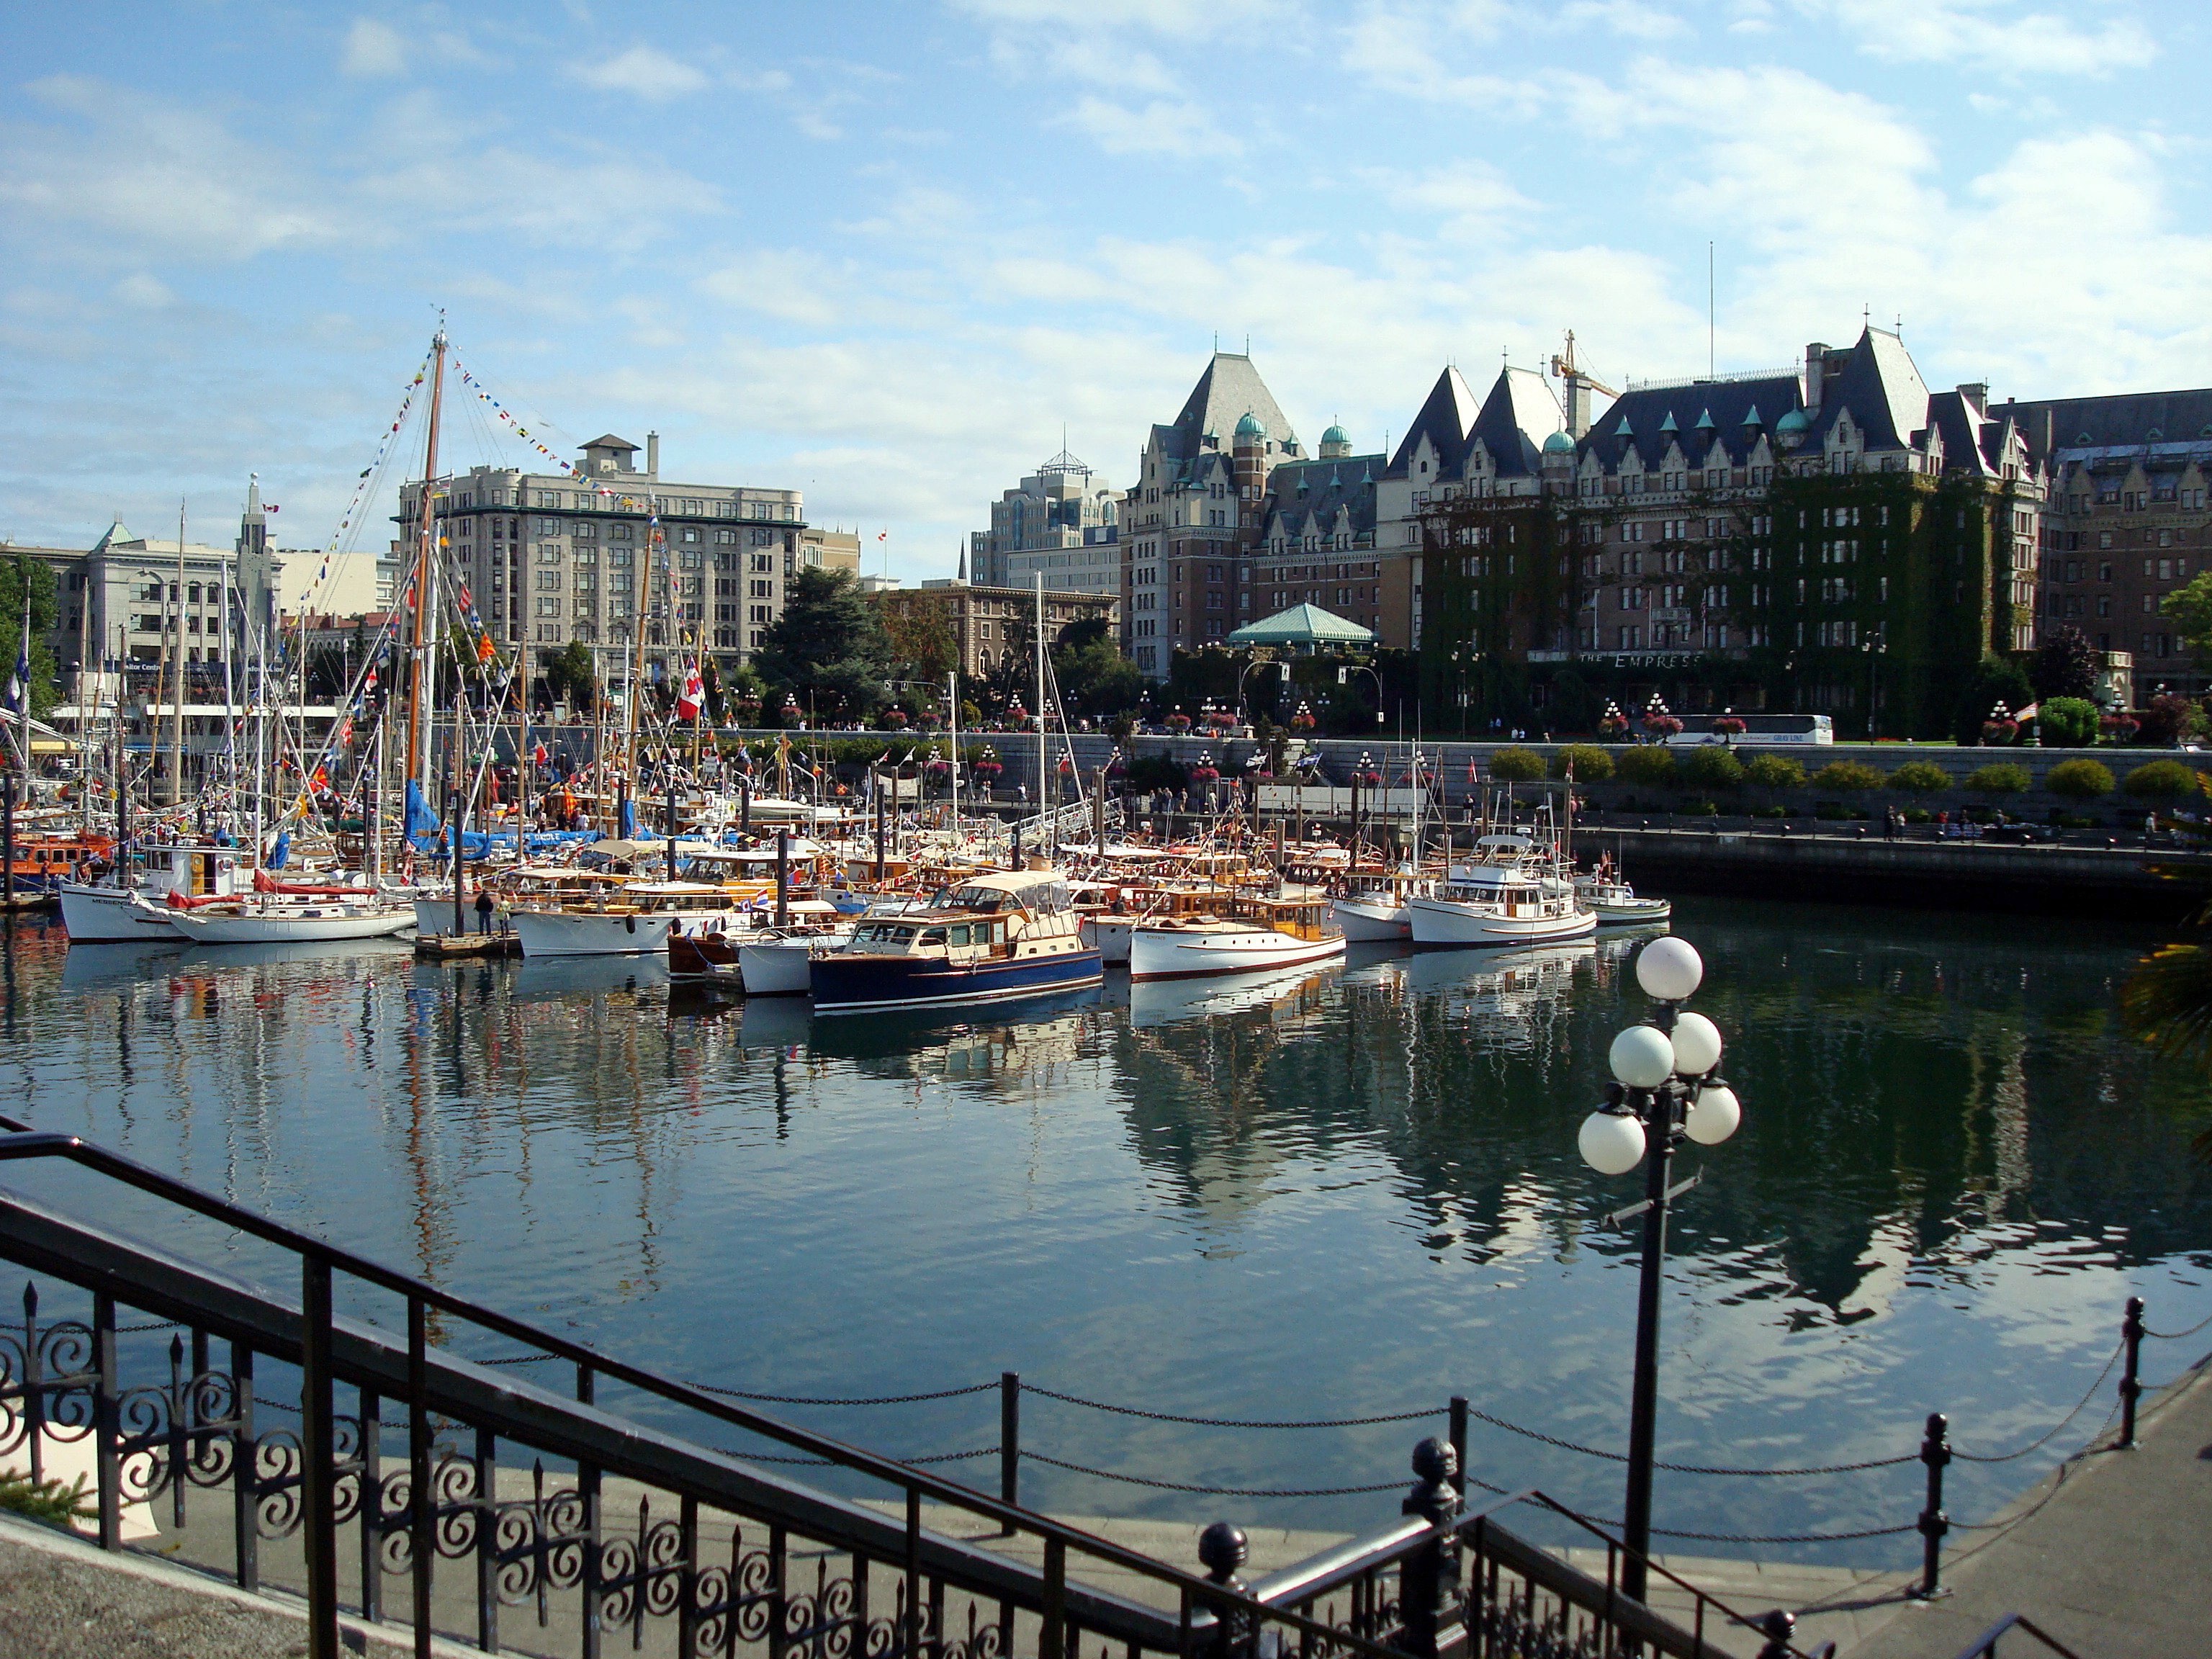
sea, water, dock, boat, river, canal, cityscape, reflection, vehicle, bay, harbor, marina, port, tourism, waterway, canada, boats, victoria, british columbia, empress hotel